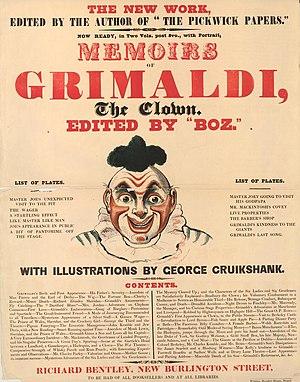
Joseph Grimaldi est un acteur, mime et clown anglais, né à Londres le 18 décembre 1778 et mort à Islington le 31 mai 1837.